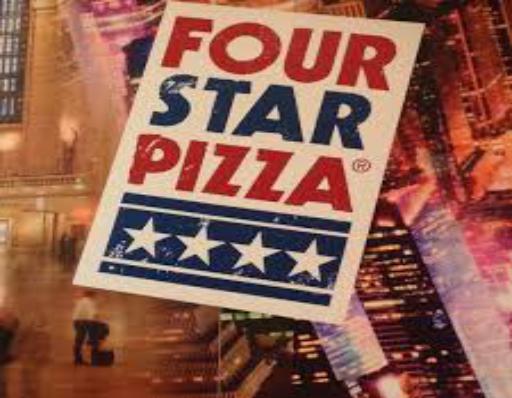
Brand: Four Star Pizza
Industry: Food